North Castle, New York

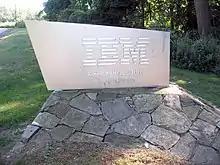
IBM headquarters

Due to its proximity to Manhattan and its idyllic setting, a number of major companies call Armonk home. IBM has its world headquarters in Armonk. Its principal building, referred to as CHQ, is a 283,000-square-foot (26,300 m2) glass and stone edifice on a parcel amid a former apple orchard the company purchased in the mid-1950s. The American headquarters of Swiss Re is located in Armonk on a site overlooking the Kensico Reservoir. In addition M.E. Sharpe, the academic publisher, also has its headquarters in Armonk.